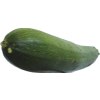
Label: green_zucchini